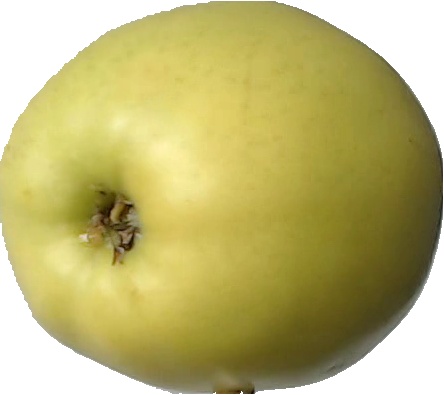
Label: apple_golden_2